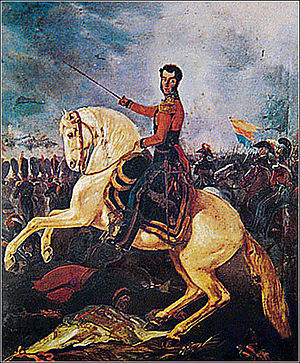
Slaget ved Ayacucho
General Sucre under slaget ved Ayacucho.
Slaget ved Ayacucho var et afgørende slag under den peruanske uafhængighedskrig som en del af den Spansk-amerikanske frihedskrig, og fandt sted nær småbyen Quinua i Perús højland, 37 km fra byen Ayacucho. Dette var slaget, som ikke blot afgjorde Perus selvstændighed, men som i vid udstrækning sikrede selvstændighed for hele spansk Sydamerika, og var dermed det sidste store slag under de sydamerikanske selvstændighedskrige.